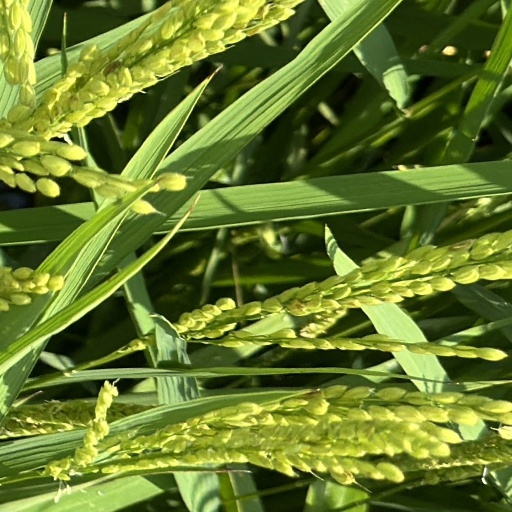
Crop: rice